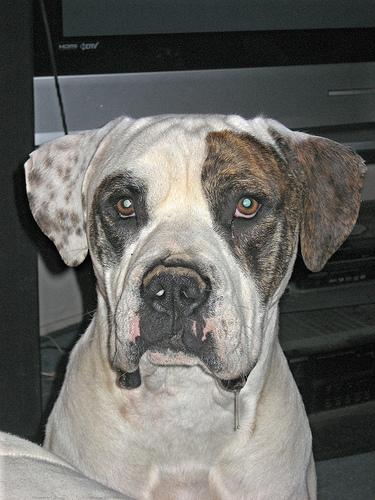
Breed: american bulldog